Supercars Championship

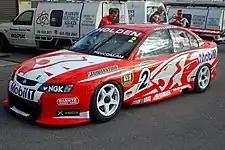
Todd Kelly's 2003 Holden VY Commodore

Discussions about parity had returned in 2000, with trimmed from the front spoiler of the Commodore after Holden, in particular, the Holden Racing Team, had dominated in 1998 and 1999. This was in response to the removed from the Falcon in previous seasons, and coincided with a trim from the Falcon's rear spoiler. The small reduction for the Holden teams was quickly addressed with both cars receiving the same front splitter shortly afterwards, but the Falcon's rear wing remained trimmed. Ford had threatened to withdraw from the series, but nothing came of this. After Holden again dominated in 2001 and 2002, a new set of regulations, dubbed "Project Blueprint", was introduced in 2003 to close the performance gap between the Commodore and the Falcon, thus creating closer, fairer racing. Project Blueprint was developed by Paul Taylor and Wayne Cattach, who spent two years designing a formula which would eliminate most of the differences between the Fords and Holdens.